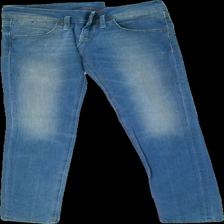
View: front
Type: Jeans
Category: Ladies
Brand: Not in the list
Brand text on label: hilfiger denim
Colors: Blue
Material: 100% cott
Cut: Tight
Season: All
Stains: Major
Price range: <50
Recommended usage: Remake
Comment: sned söm